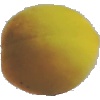
Label: Peach 2